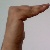
The image shows a hand gesture representing a space in Indian Sign Language.